Antinomy of Common Flowers

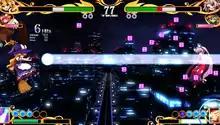
Marisa (left) uses a special move on Mokou (right)

"Antinomy of Common Flowers" is a fighting game in which the player will attempt to deplete their opponent's health bar using various moves, such as basic punches and kicks, as well as more complex special moves, which require special inputs in order to be performed. Spell cards, special moves that are considerably more powerful than the regular special moves, can also be used by charging a meter through damaging the opponent, which once full, allows the spell card to be activated. Each character in the game has a total of three spell cards to choose from. "Antinomy of Common Flowers" has no ground, allowing for complex aerial movement.